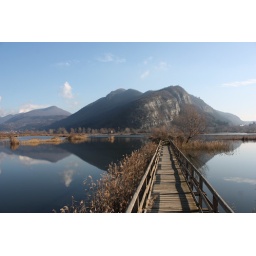
The bridge over the lake Iseo - Brescia (Italy)